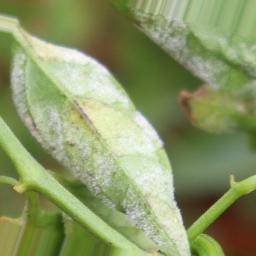
Label: powdery mildew